Daft Punk

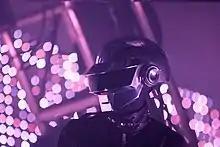
Bangalter performing in 2006

Daft Punk wore masks during promotional appearances in the 1990s. Although they allowed a camera crew to film them for a French arts program at the time, Daft Punk did not speak on screen. According to Orla Lee-Fisher, the head of marketing at Virgin Records UK, in their early career Daft Punk only consented to photographs without masks while they were DJing. In 1997, Bangalter said they had a rule to not appear in videos.